Fendika

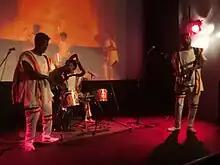
Fendika musicians at PhilaMOCA in 2018.

Fendika often leads workshops in traditional Ethiopian music and dance. The group also supports a school for migrant children which aims to prevent youth homelessness and child labor by providing cultural education for these children and their families. At the azmari bet, Belay supports a dozen young azmaris with room and board plus stipends to support their work. Fendika has also collaborated with members of The Ex, Instant Composers Pool, and others to bring electronic, punk, and improvised music education to Ethiopia.